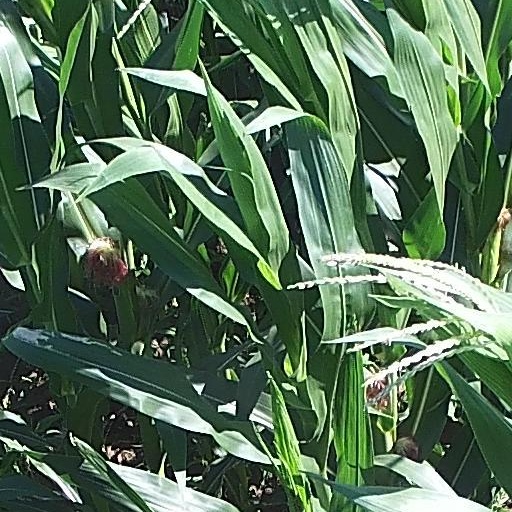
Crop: maize; corn